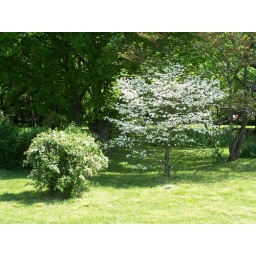
A white dogwood tree in the front yard